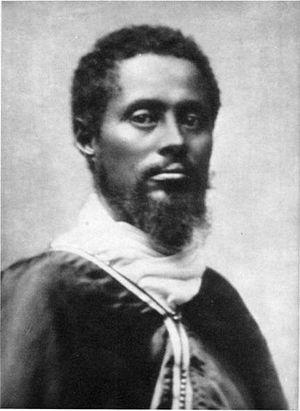
Portrait du ras Makonnen
Le ras Mekonnen Welde Mikaél, également connu sous son nom de cavalier Abba Qagnew est un homme politique et militaire éthiopien. Il est le père de Teferi Mekonnen, plus connu sous le nom de règne d'Haïlé Sélassié.